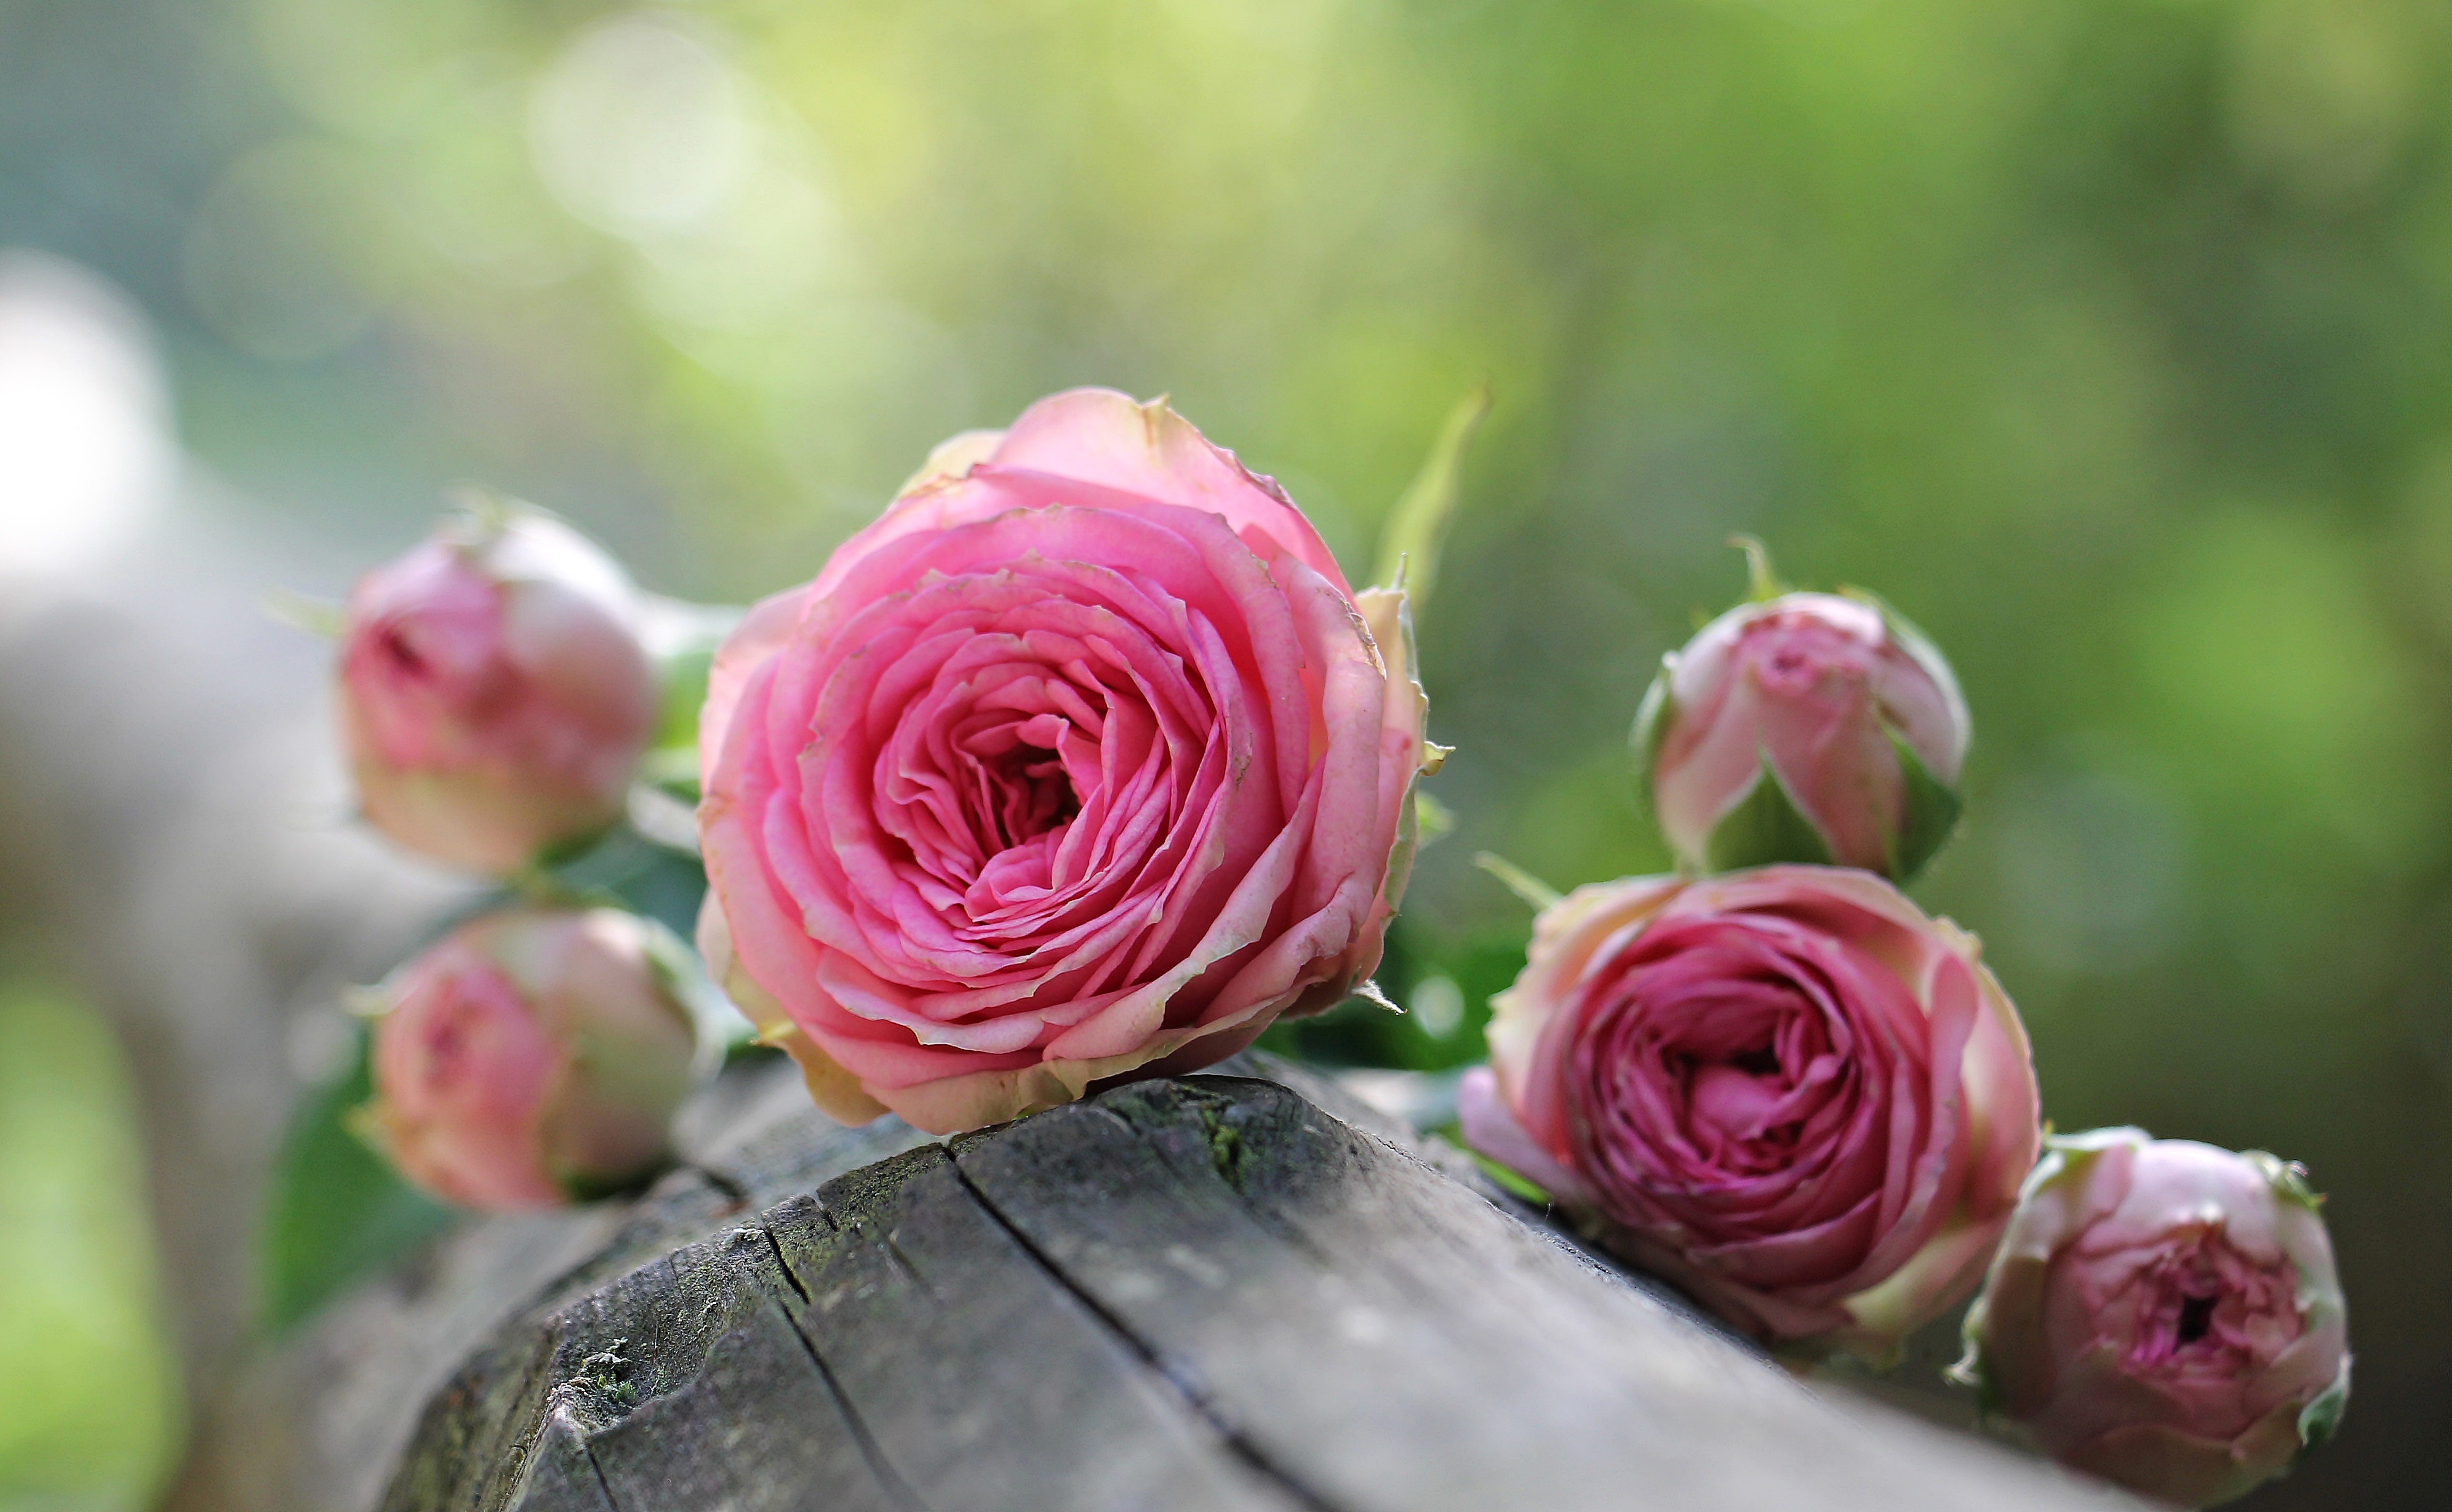
nature, blossom, plant, photography, sunlight, flower, petal, rose, green, pink, flora, flowers, close up, pink rose, bud, tender, floristry, macro photography, flowering plant, garden roses, rose family, bush r schen, bush florets pink, roses in sunlight, bush florets in sunlight, flower bouquet, floral design, plant stem, land plant, flower arranging